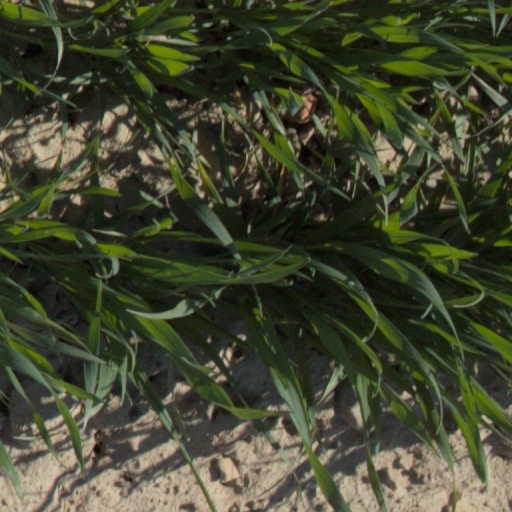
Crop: wheat